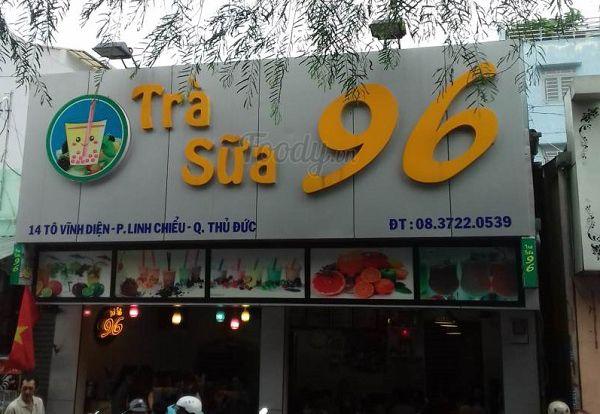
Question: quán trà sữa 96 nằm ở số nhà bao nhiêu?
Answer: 14